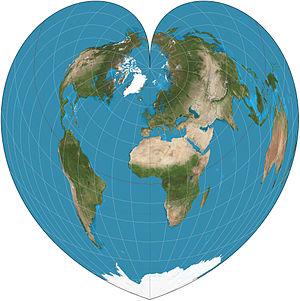
Cette liste recense différentes méthodes de projection cartographique.
La projection de Werner est une projection cartographique pseudo-conique à surfaces égales, aussi appelée Stab-Werner ou Stabius-Werner. Comme d'autres projections en forme de cœur, elle est classée comme cordiforme. Le nom de Stab-Werner fait référence à Johannes Werner, cartographe à Nuremberg, qui a développé la projection conçue par Johannes Stabius de Vienne vers 1500.